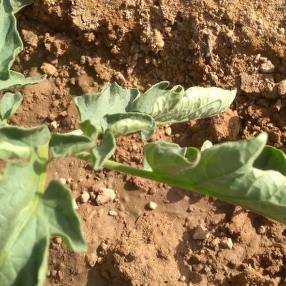
Crop: Tomato
Condition: virosis-d